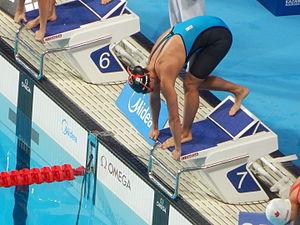
Silvia Di Pietro est une nageuse italienne, spécialiste du papillon.